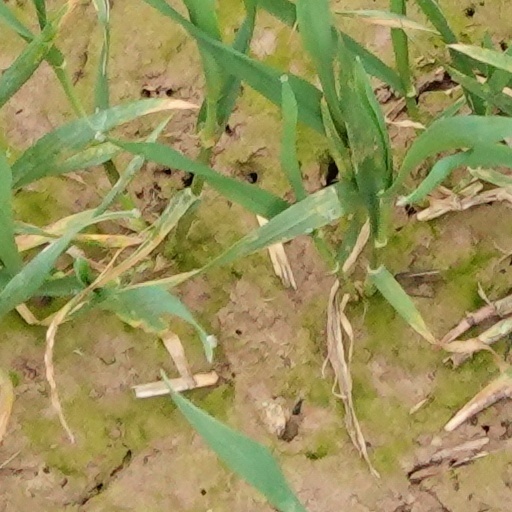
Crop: wheat